Reeling In the Years

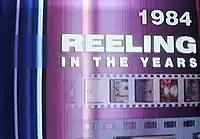
Each edition of "Reeling in the Years" opens with the logo and the featured year on top. The above example shows the 1984 edition.

In the past, RTÉ had said that, because of the number of clips from external companies used in the series, it would be infeasible to release it on VHS or DVD. It claimed that securing "video clearance" for each clip and song would make any release prohibitively expensive. RTÉ did consider releasing an altered version of the programme which would only contain the images and music that they owned the rights to, but that "the programme would only be half as good then, it wouldn't be anything like the shows that went out on air, and we'd end up disappointing people."